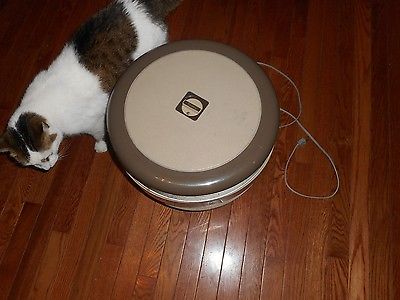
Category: fan